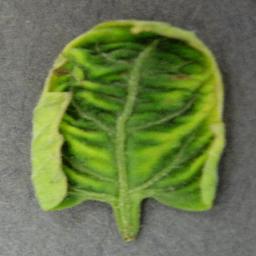
Label: Tomato___Tomato_Yellow_Leaf_Curl_Virus